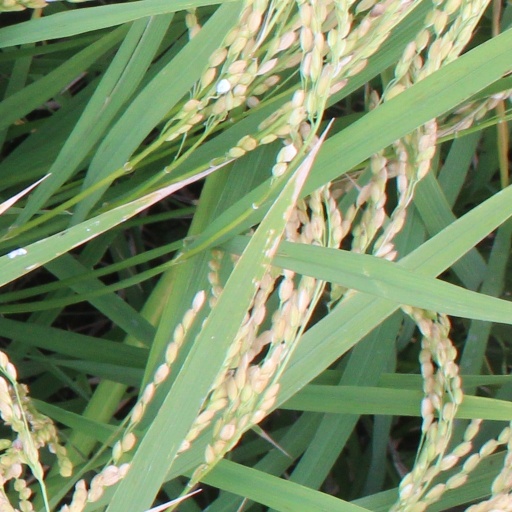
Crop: rice